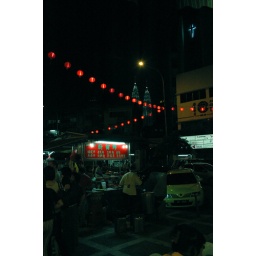
street nights in KL with the tower